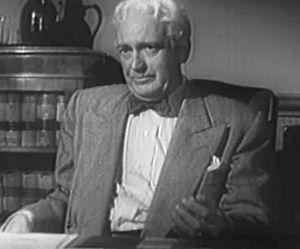
Raymond Greenleaf, né à Gloucester, Massachusetts, le 1ᵉʳ janvier 1892, et mort à Woodland Hills le 29 octobre 1963, est un acteur américain.